Marie-Louise (conscript)

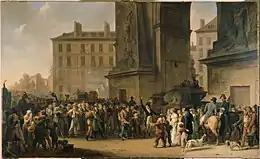
Louis-Léopold Boilly's "Departure of the Conscripts in 1807"

Conscription in France was based on the Jourdan-Delbrel law of 1798 which required a military obligation (not necessarily service under arms) from men between 20 and 25 years old. The time in service was set at 3 years though this was extended at the discretion of the state in wartime. The proportion of men conscripted varied between departments and even between cantons of the same department. The age at conscription was reduced to 19 in December 1806 and the army took volunteers as young as 18. Conscription was unpopular, particularly in rural areas where conscripts had little confidence of ever seeing their home village again. Resistance against conscription took hold in several regions and the authorities were forced to repress this by force in 1809–10.